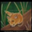
Label: mouse